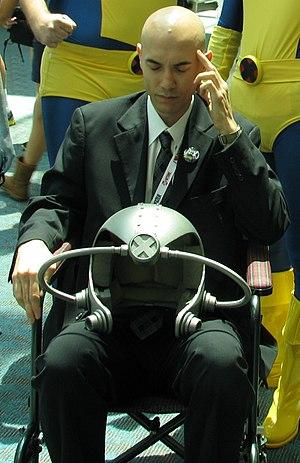
Cerebro est un dispositif technologique de fiction apparaissant dans la série de comic books sur les X-Men, une équipe de super-héros évoluant dans l'univers Marvel de la maison d'édition Marvel Comics. Sa capacité majeure est de décupler la puissance des pouvoirs des télépathes, permettant entre autres d'améliorer la détection des mutants à travers le monde.
Charles Xavier, alias le Professeur Xavier ou le Professeur X, est un super-héros évoluant dans l'univers Marvel de la maison d'édition Marvel Comics. Créé par le scénariste Stan Lee et le dessinateur Jack Kirby, le personnage de fiction apparaît pour la première fois dans le comic book Uncanny X-Men #1 en septembre 1963.